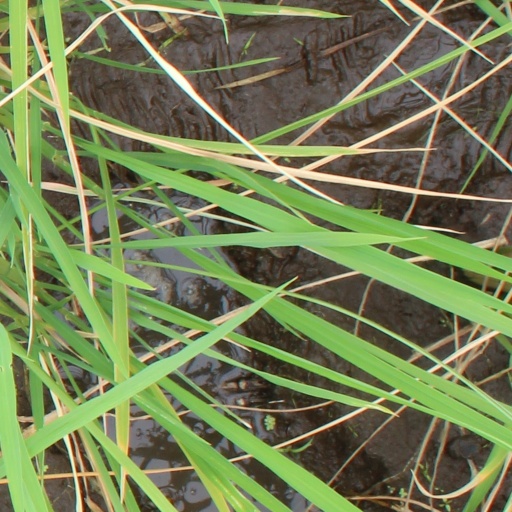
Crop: rice